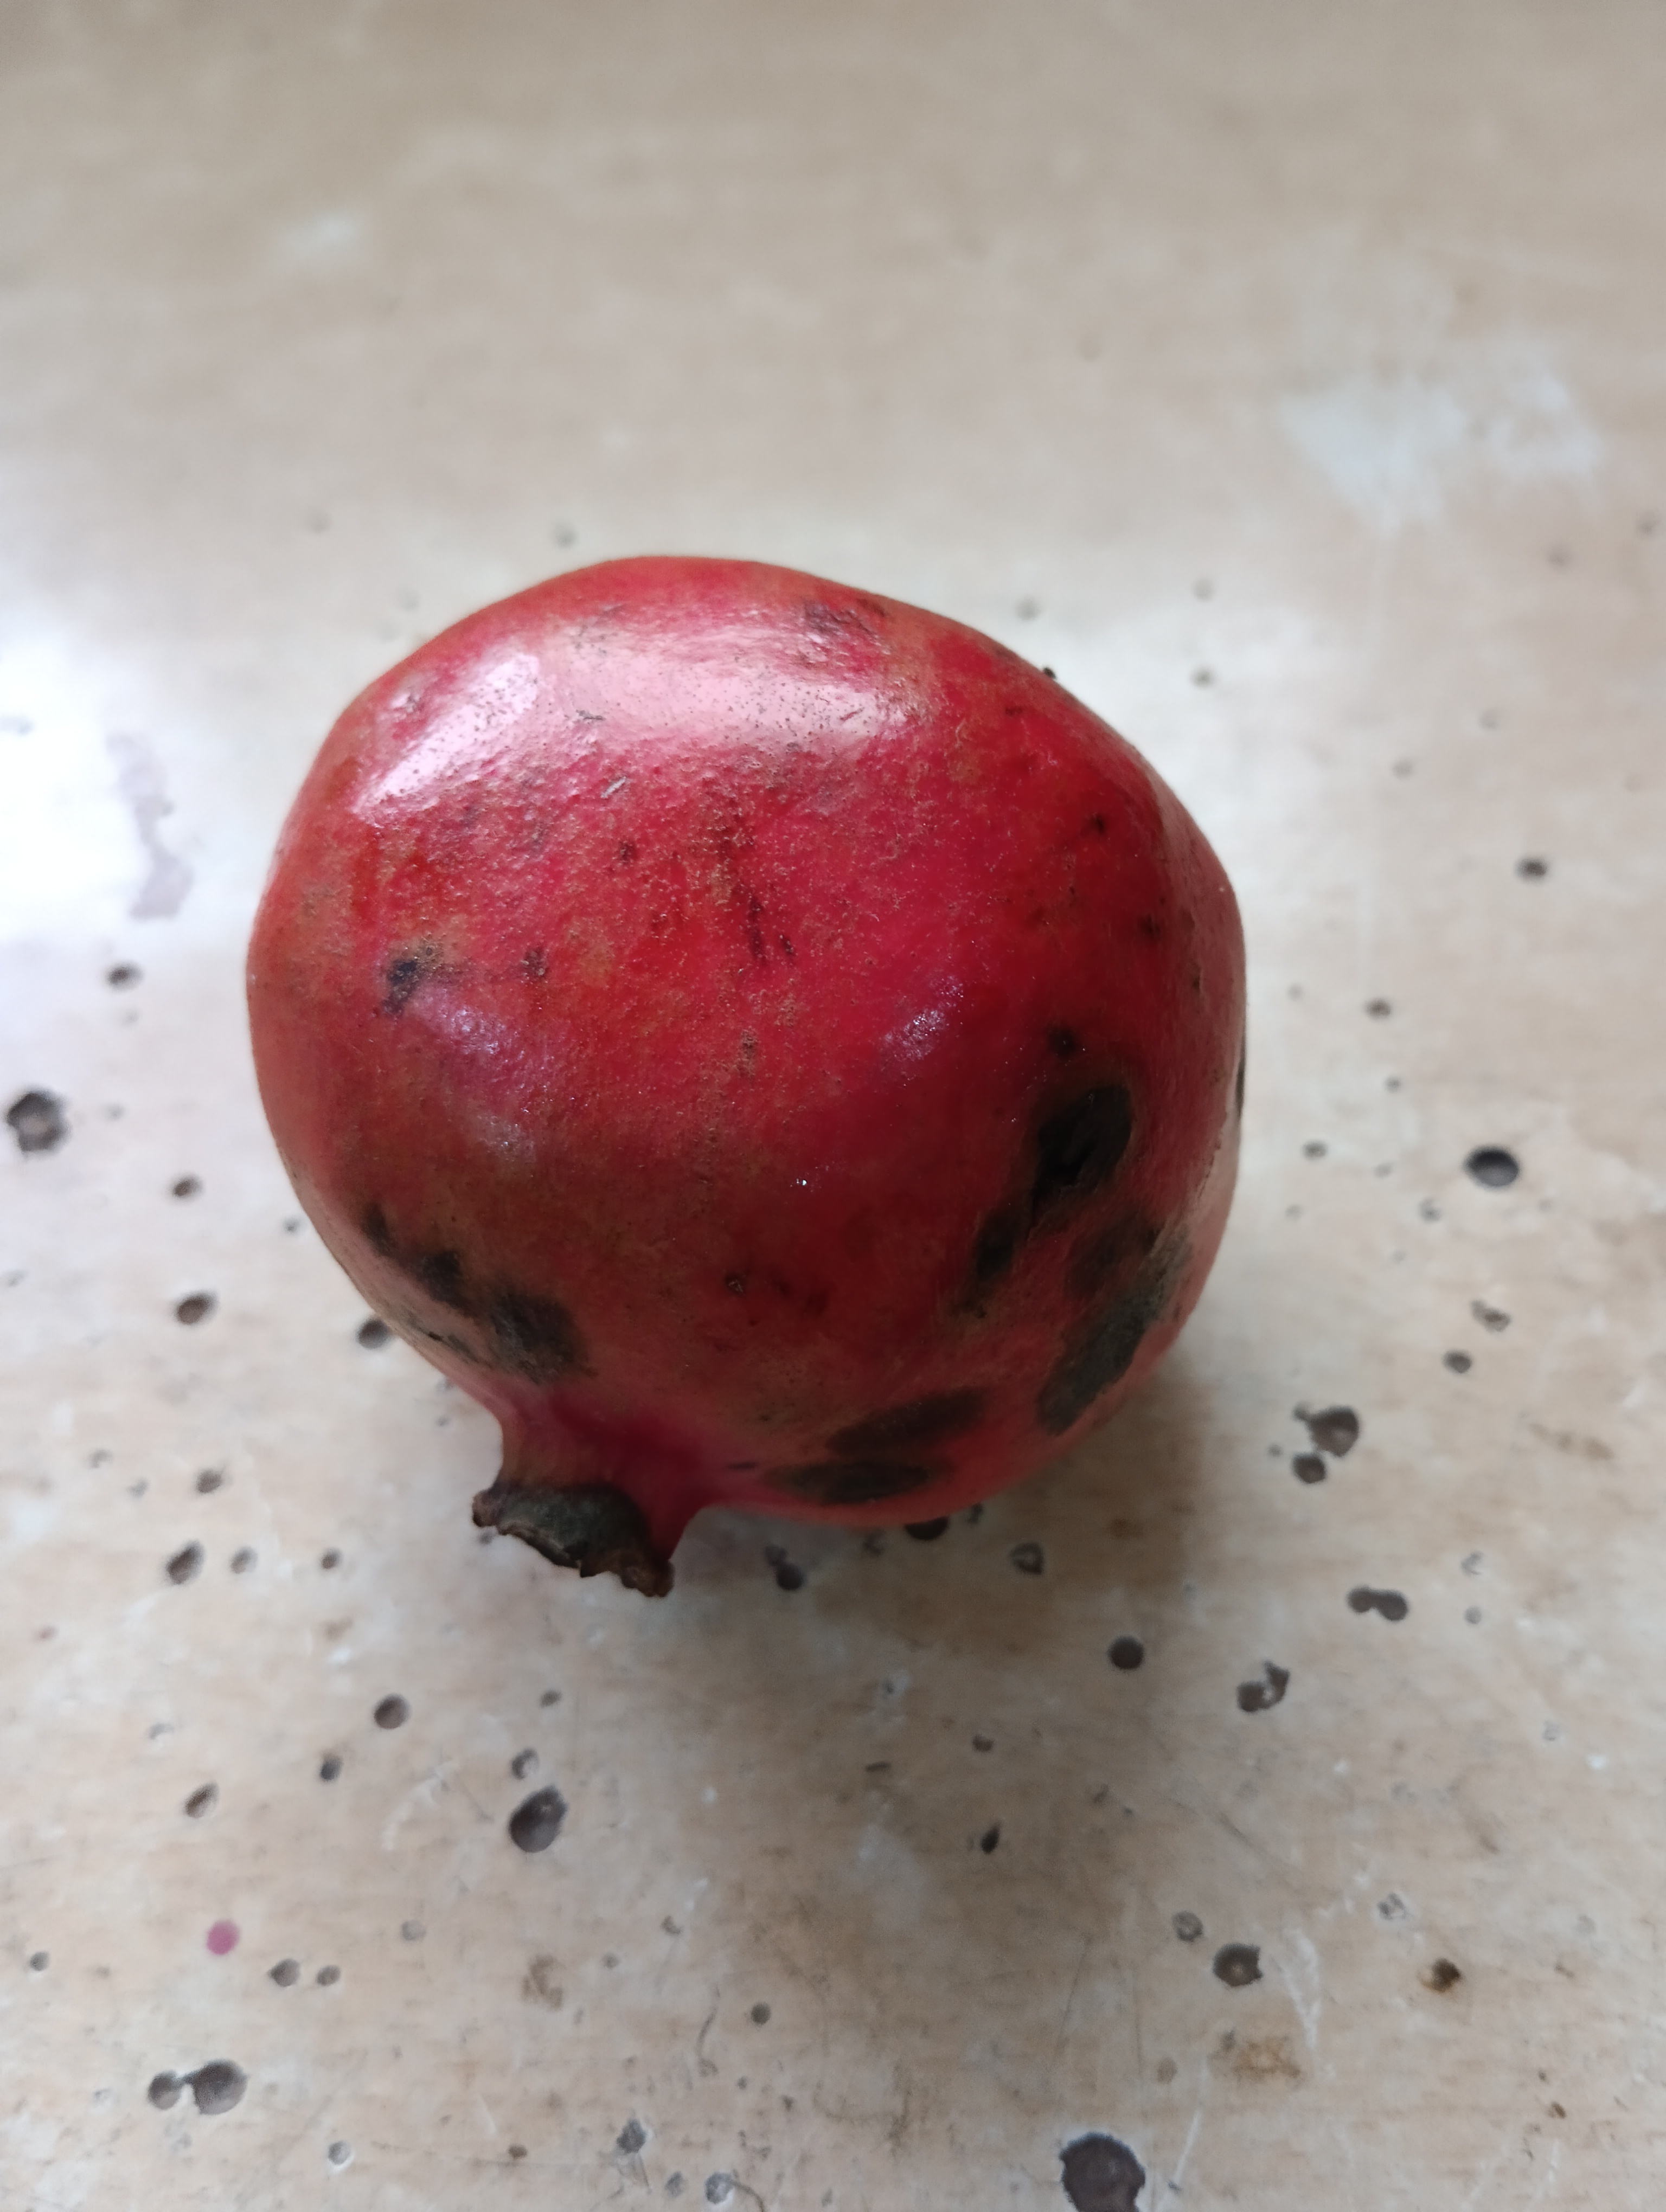
Label: Minor Defect